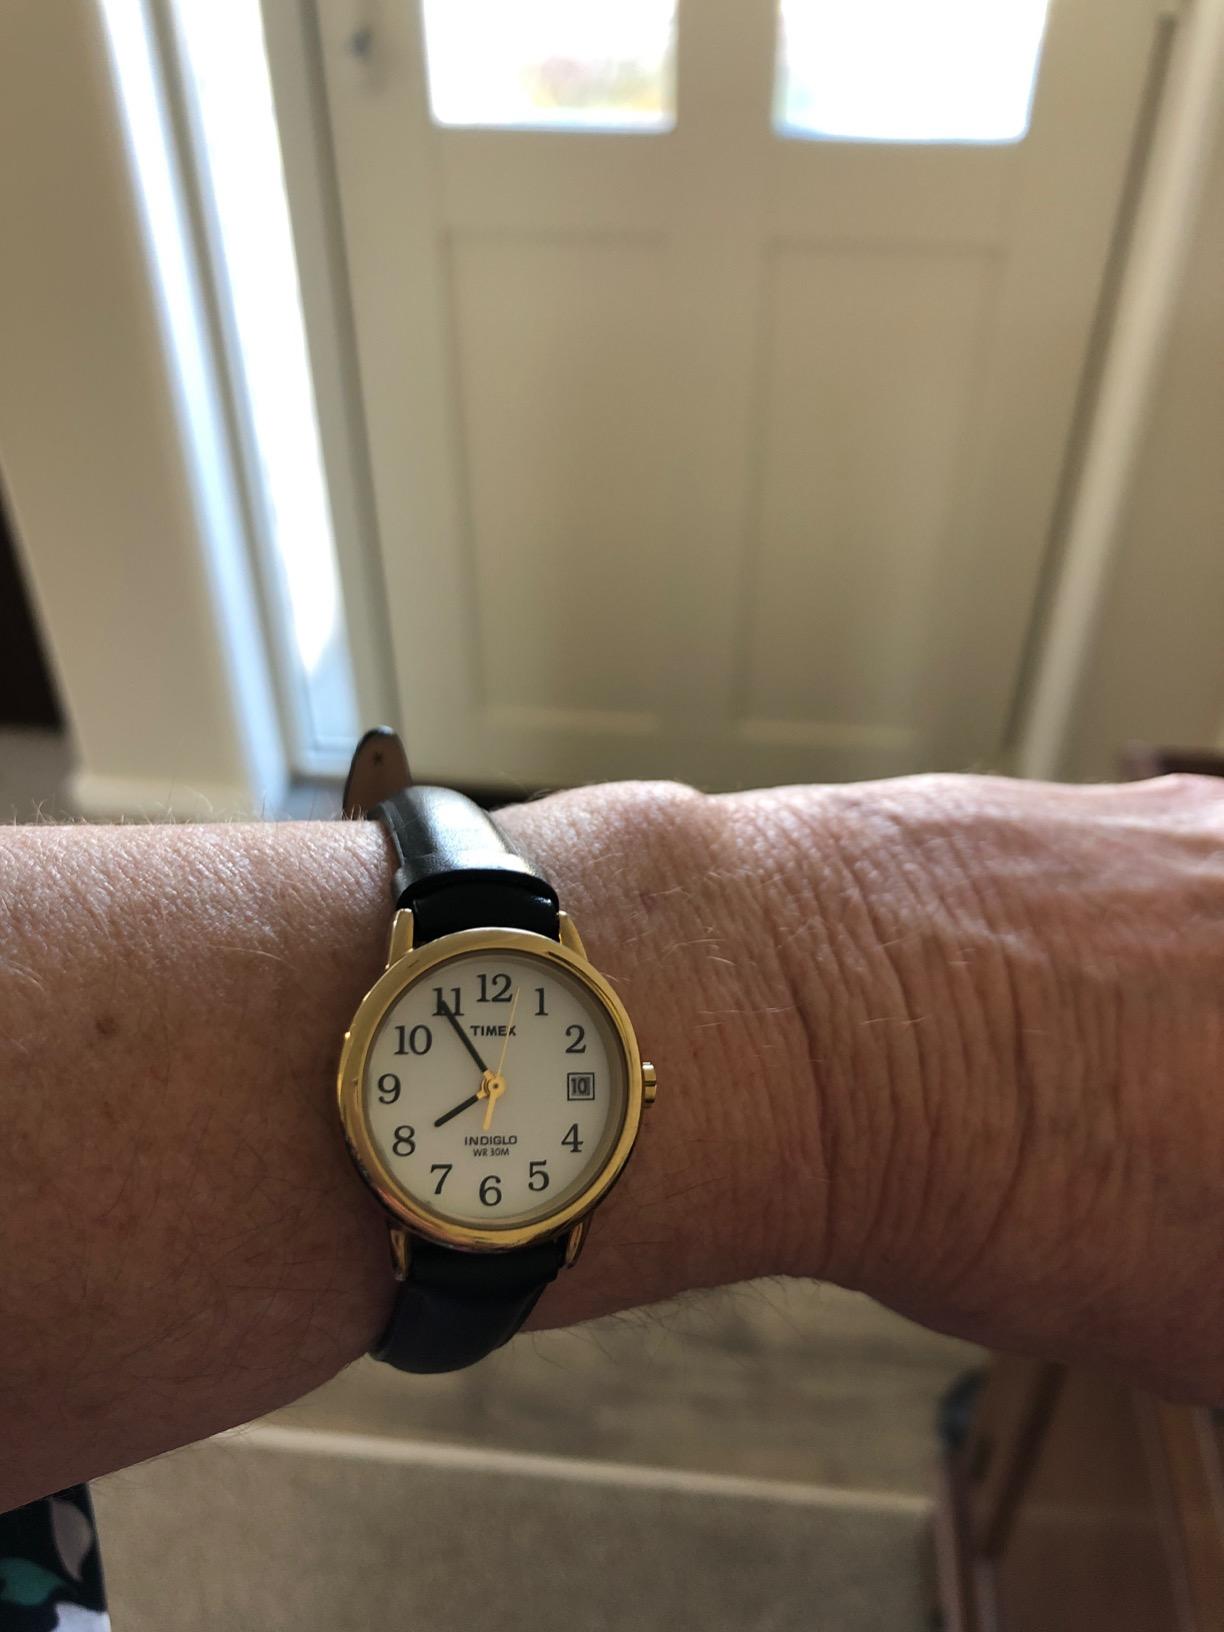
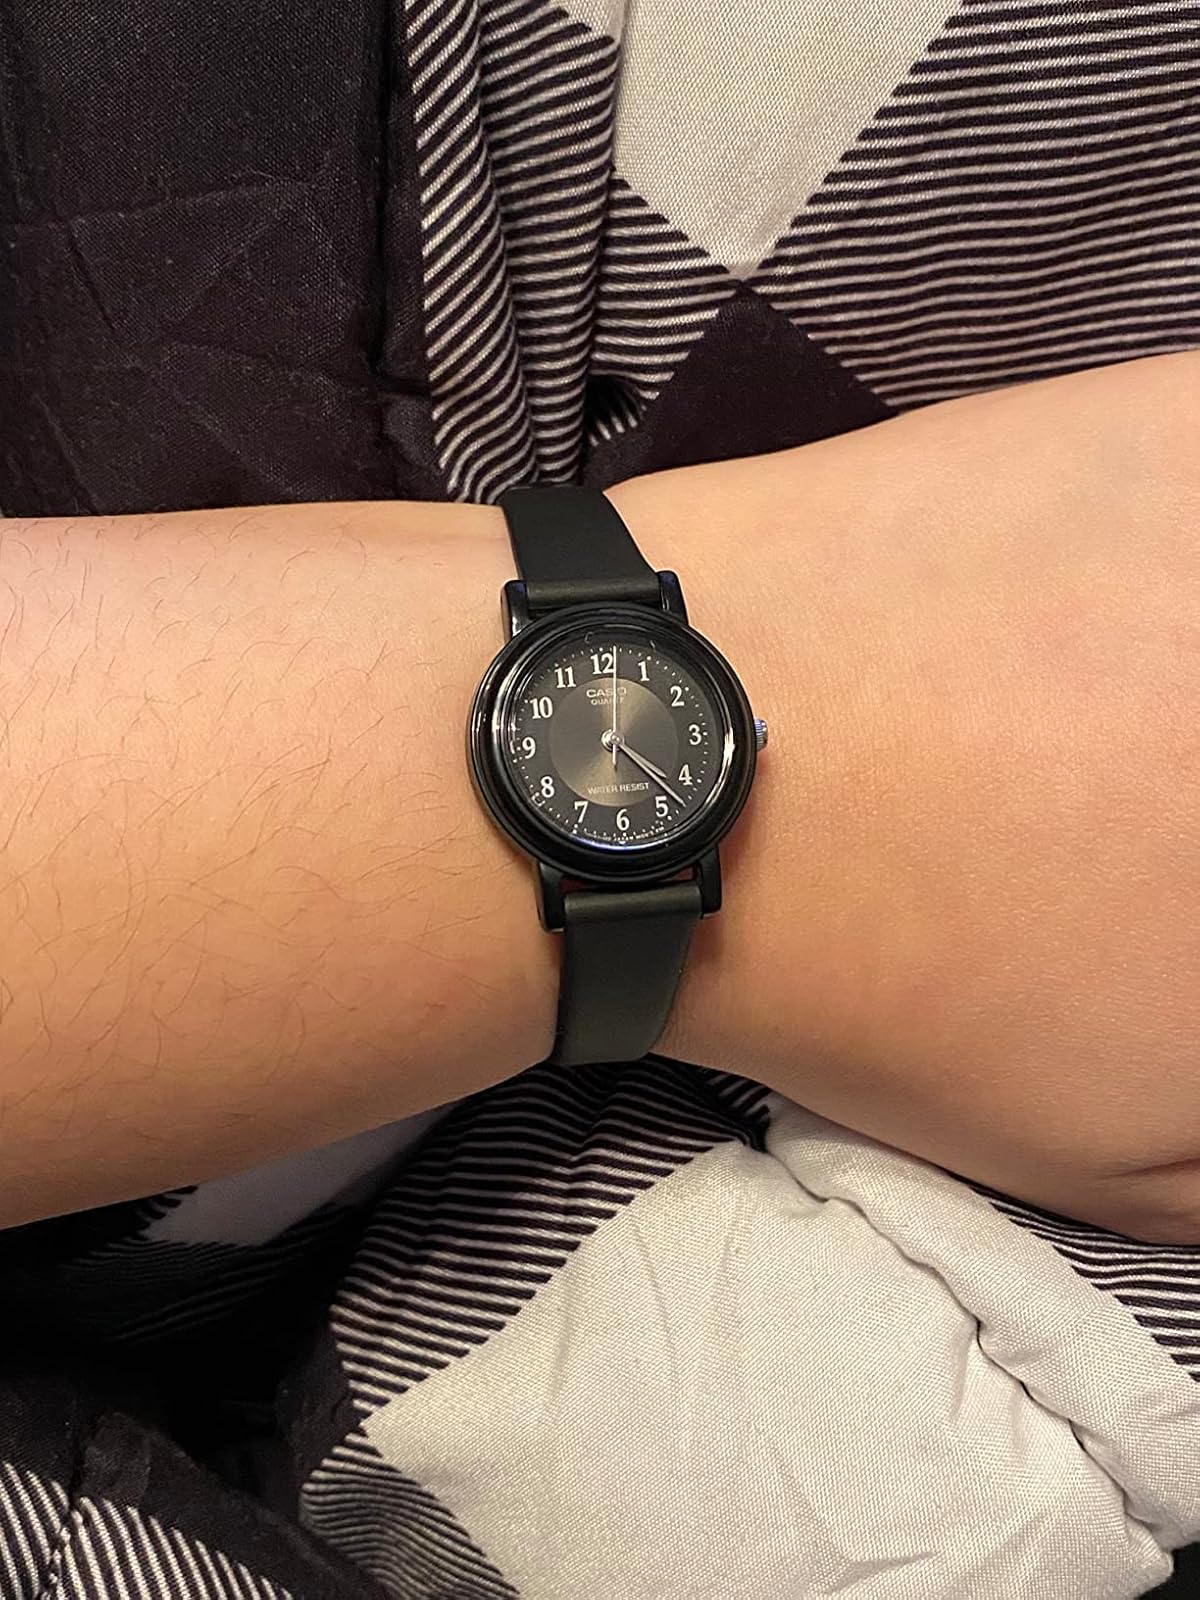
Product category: accessories_watch
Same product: no